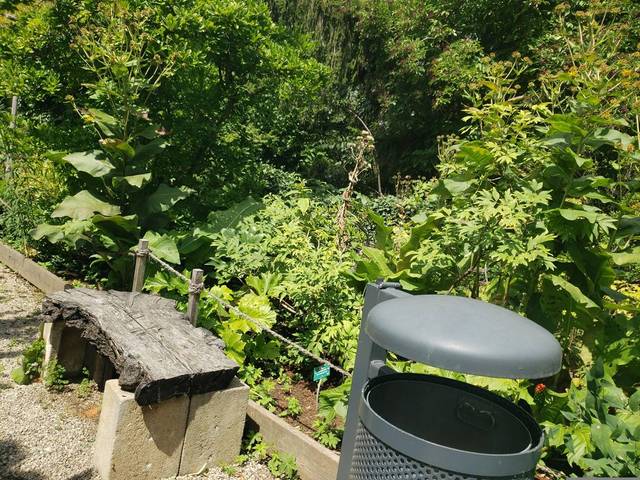
Region: Austria
Coordinates: 48.189, 16.383